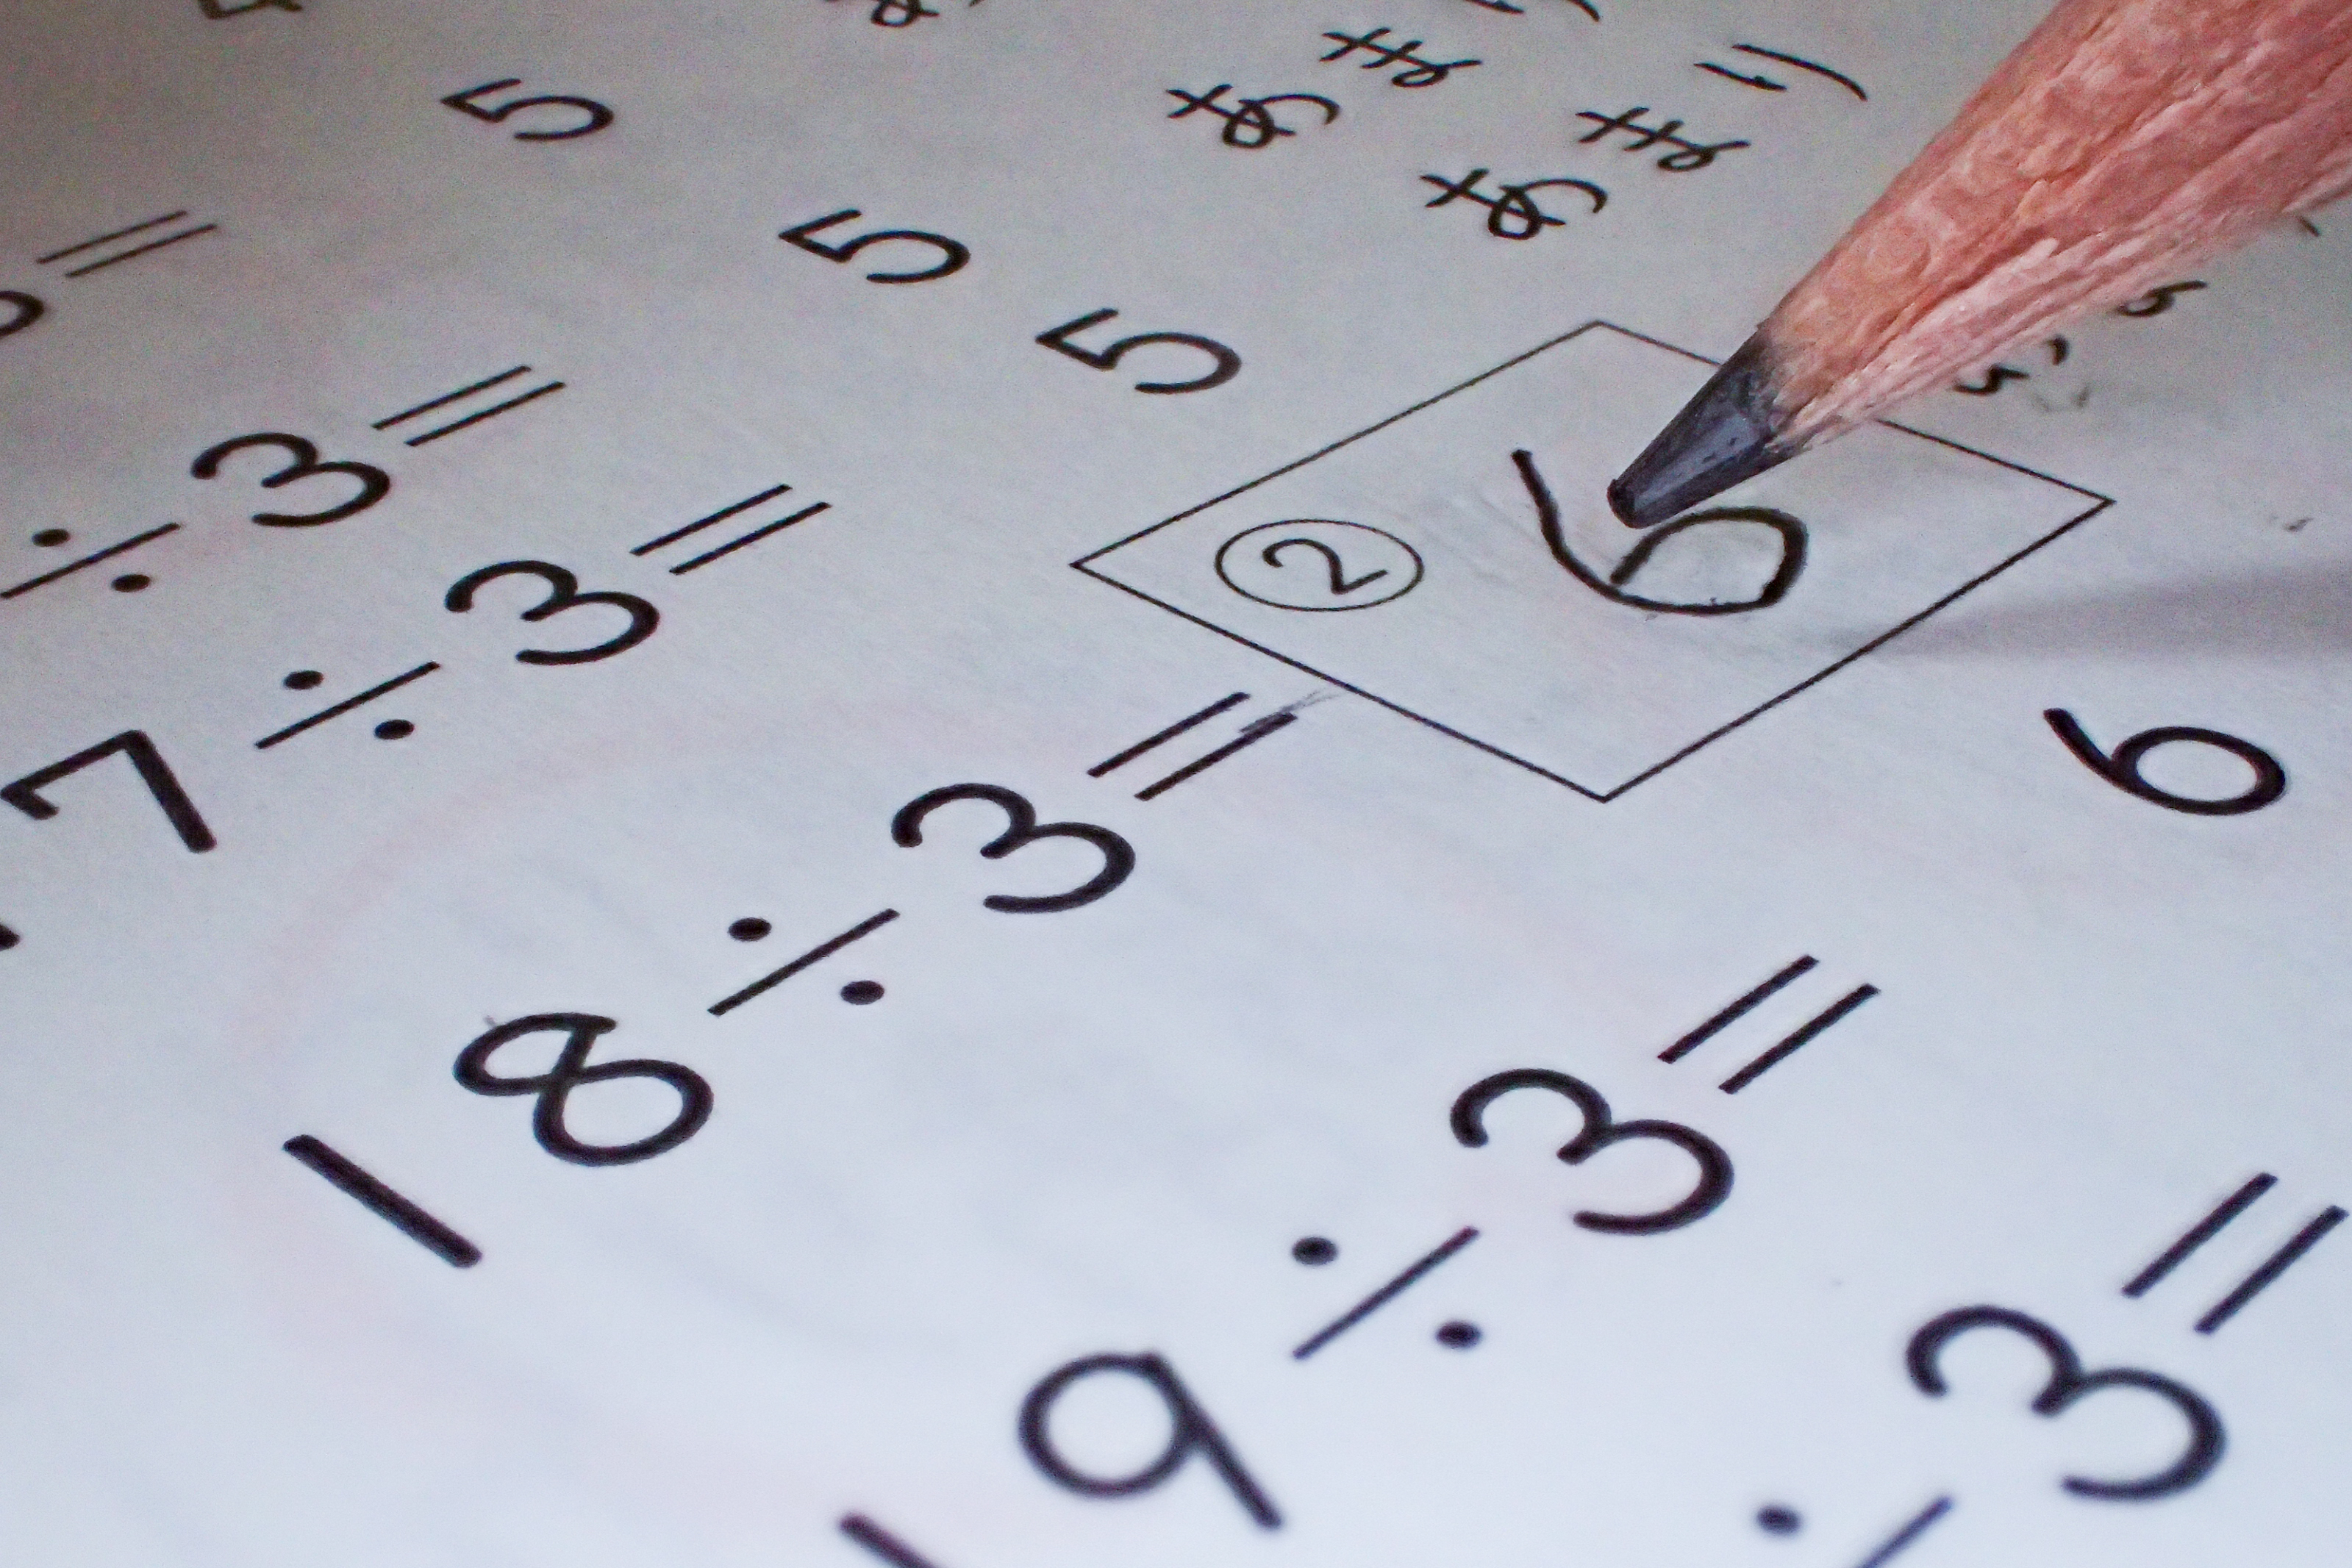
writing, number, line, circle, font, art, sketch, drawing, text, handwriting, olympus, calligraphy, macromondays, hmm, shape, divided, emotion, tg4, dividedby